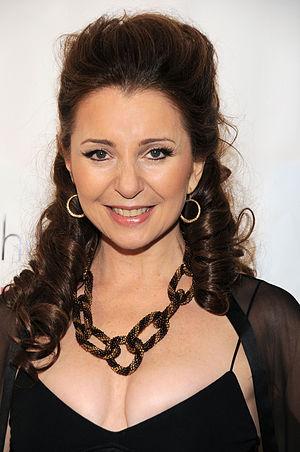
Donna Murphy est une actrice et chanteuse américaine, connue pour son travail dans la comédie musicale. Cinq fois nommée aux Tony Awards, elle a remporté deux fois le Tony Award de la meilleure actrice dans une comédie musicale pour ses rôles de Fosca dans Passion et d'Anna Leonowens dans Le Roi et moi. Elle a également été nommée pour son rôle en tant que Ruth Sherwood dans Wonderful Town, Lotte Lenya dans LoveMusik et Bubbie/Raisel dans The People in the Picture.